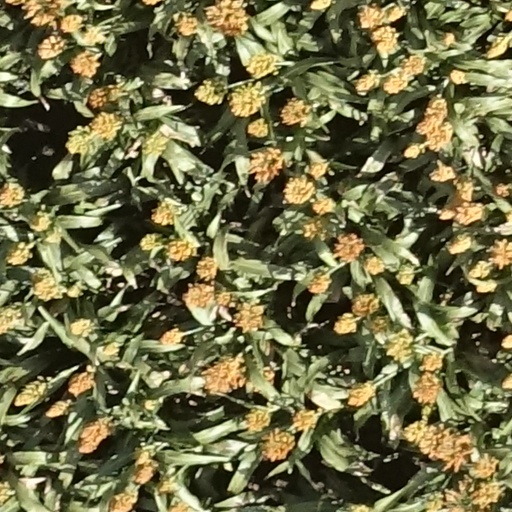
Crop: sorghum